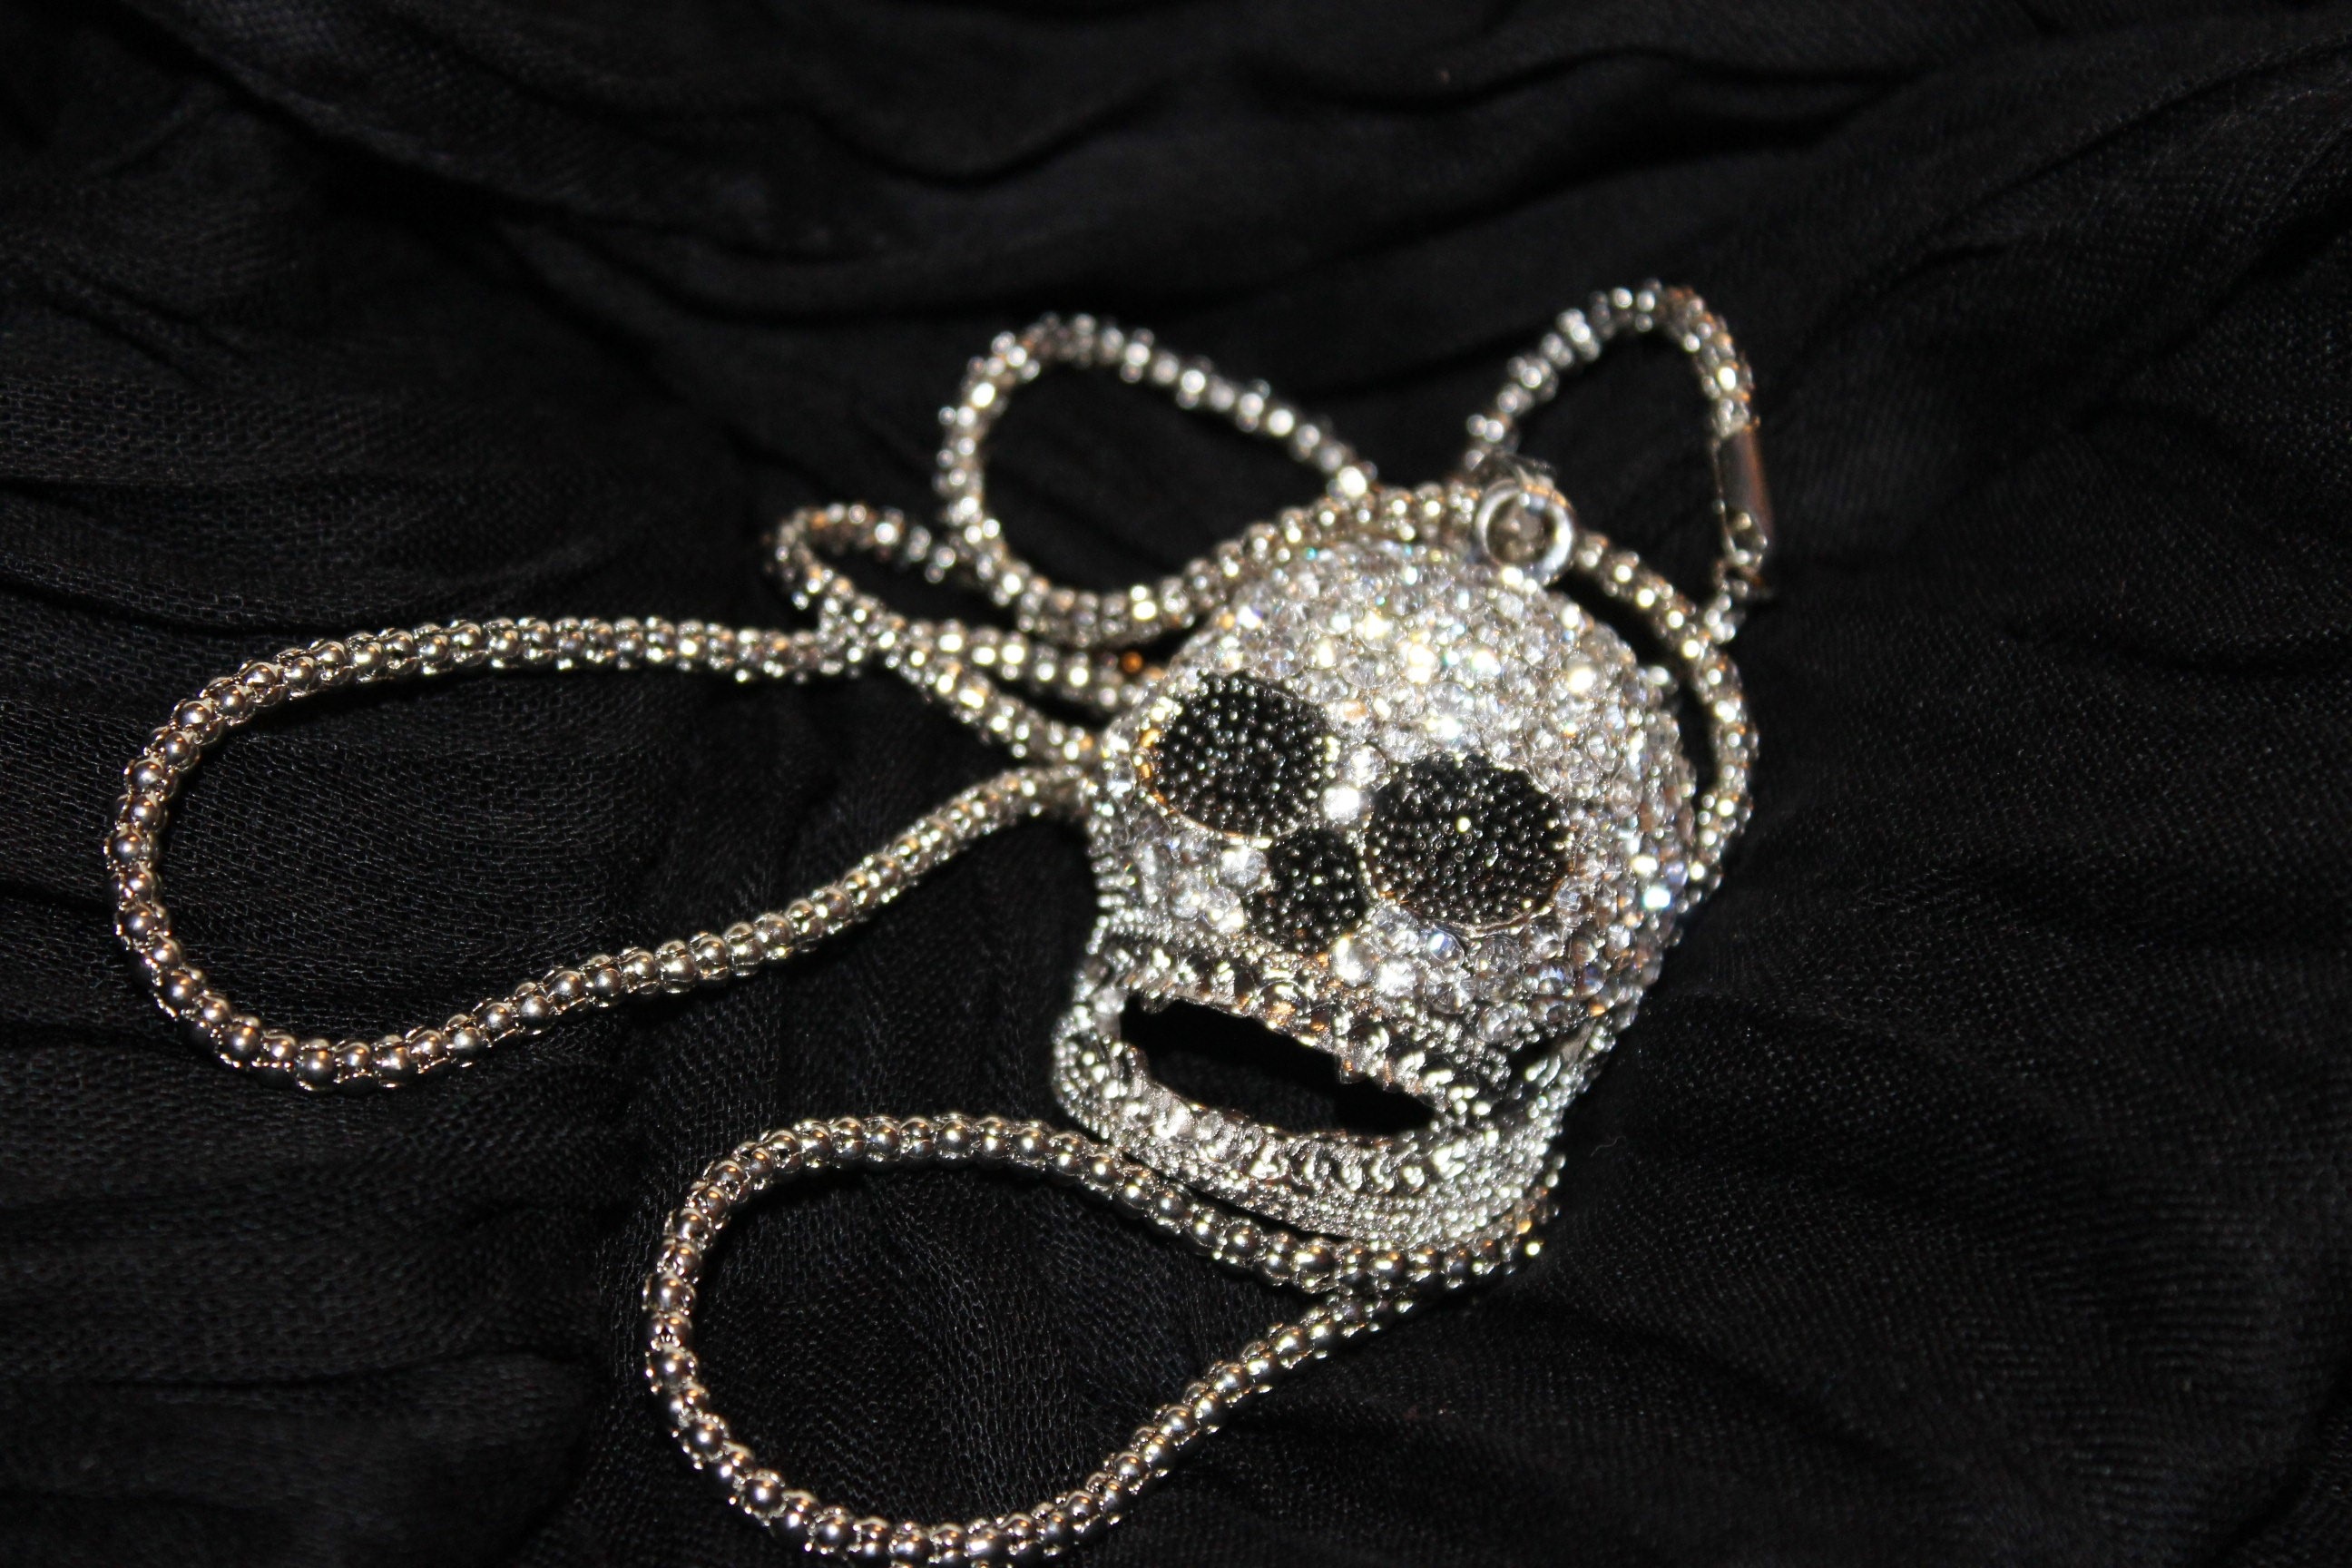
chain, clothing, necklace, jewellery, silver, shiny, trailers, pendant, locket, totem head, fashion accessory, headpiece, bling bling